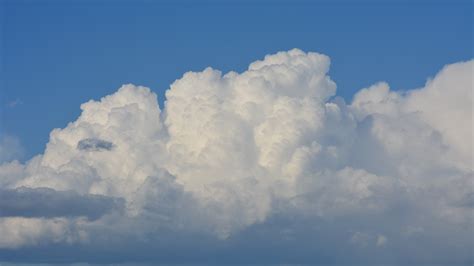
Weather: cloudy or overcast